Solving History with Olly Steeds

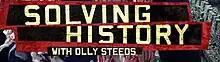

Solving History with Olly Steeds is a weekly American documentary adventure reality television series that premiered on January 13, 2010, on the Discovery Channel. Produced by JWM Productions, the program follows British explorer and investigative journalist Oliver Steeds as he travels around the world investigating historical claims and theories.